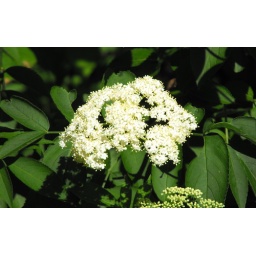
A very peaceful picture of a white flower growing near the treeline of my backyard